Public housing estates in Sha Tin

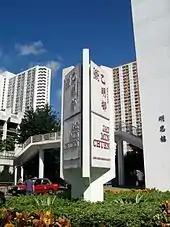
Sign of Jat Min Chuen

Jat Min Chuen is one of the few estates located within Sha Tin that is developed by the Hong Kong Housing Society. It consists of three residential buildings completed in 1981 and 1982. It was named for Mr. Tan Jat Ming, the former honorary treasurer of the Society.